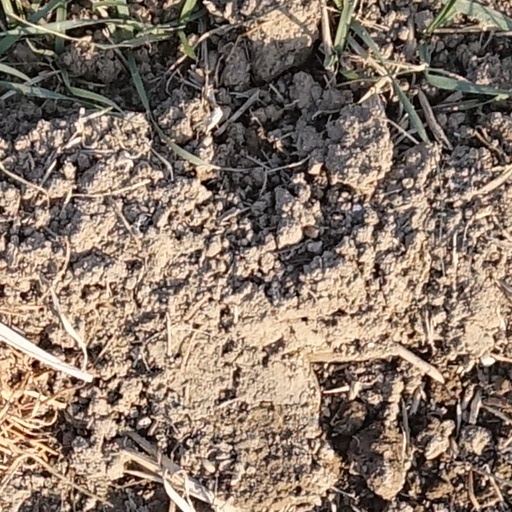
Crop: wheat